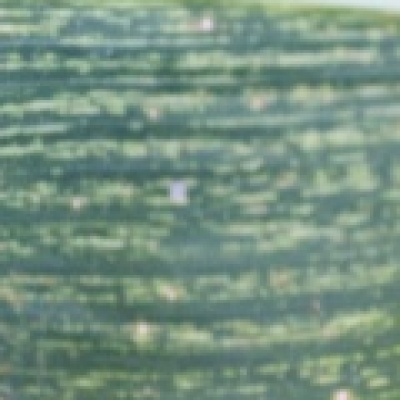
Label: Corn_(Maize)___Maize_Streak_Virus